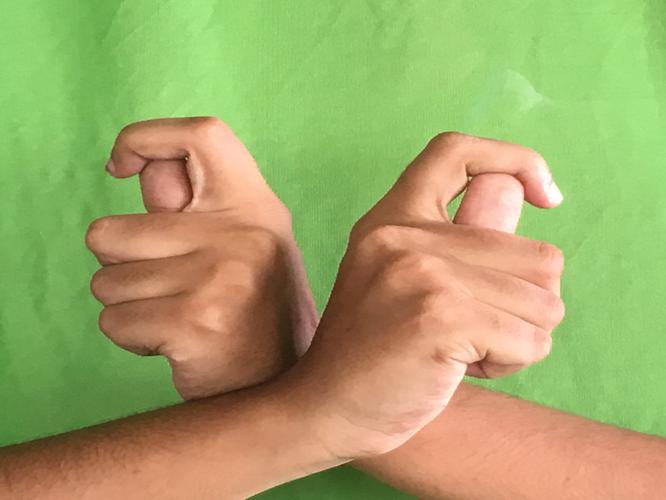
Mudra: Berunda
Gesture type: double_hand